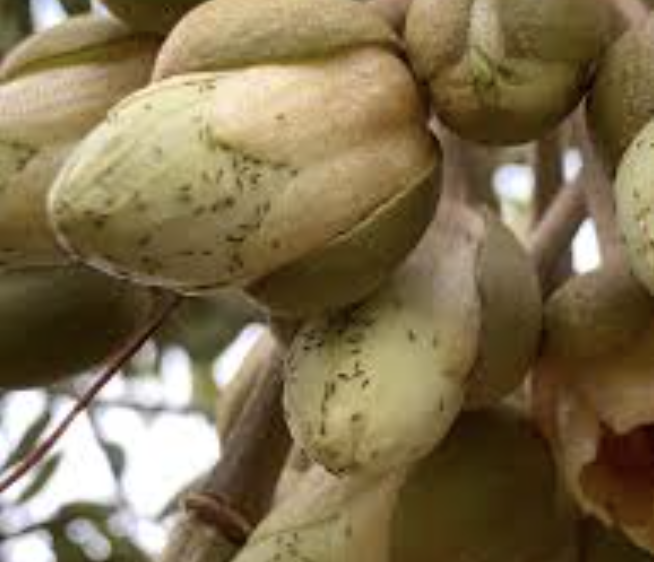
Label: thrips_disease